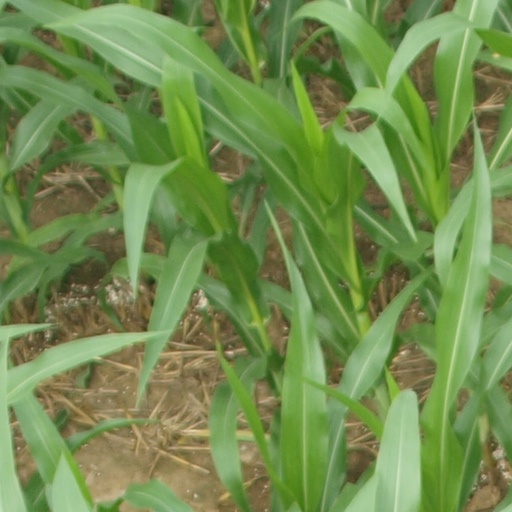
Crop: maize; corn